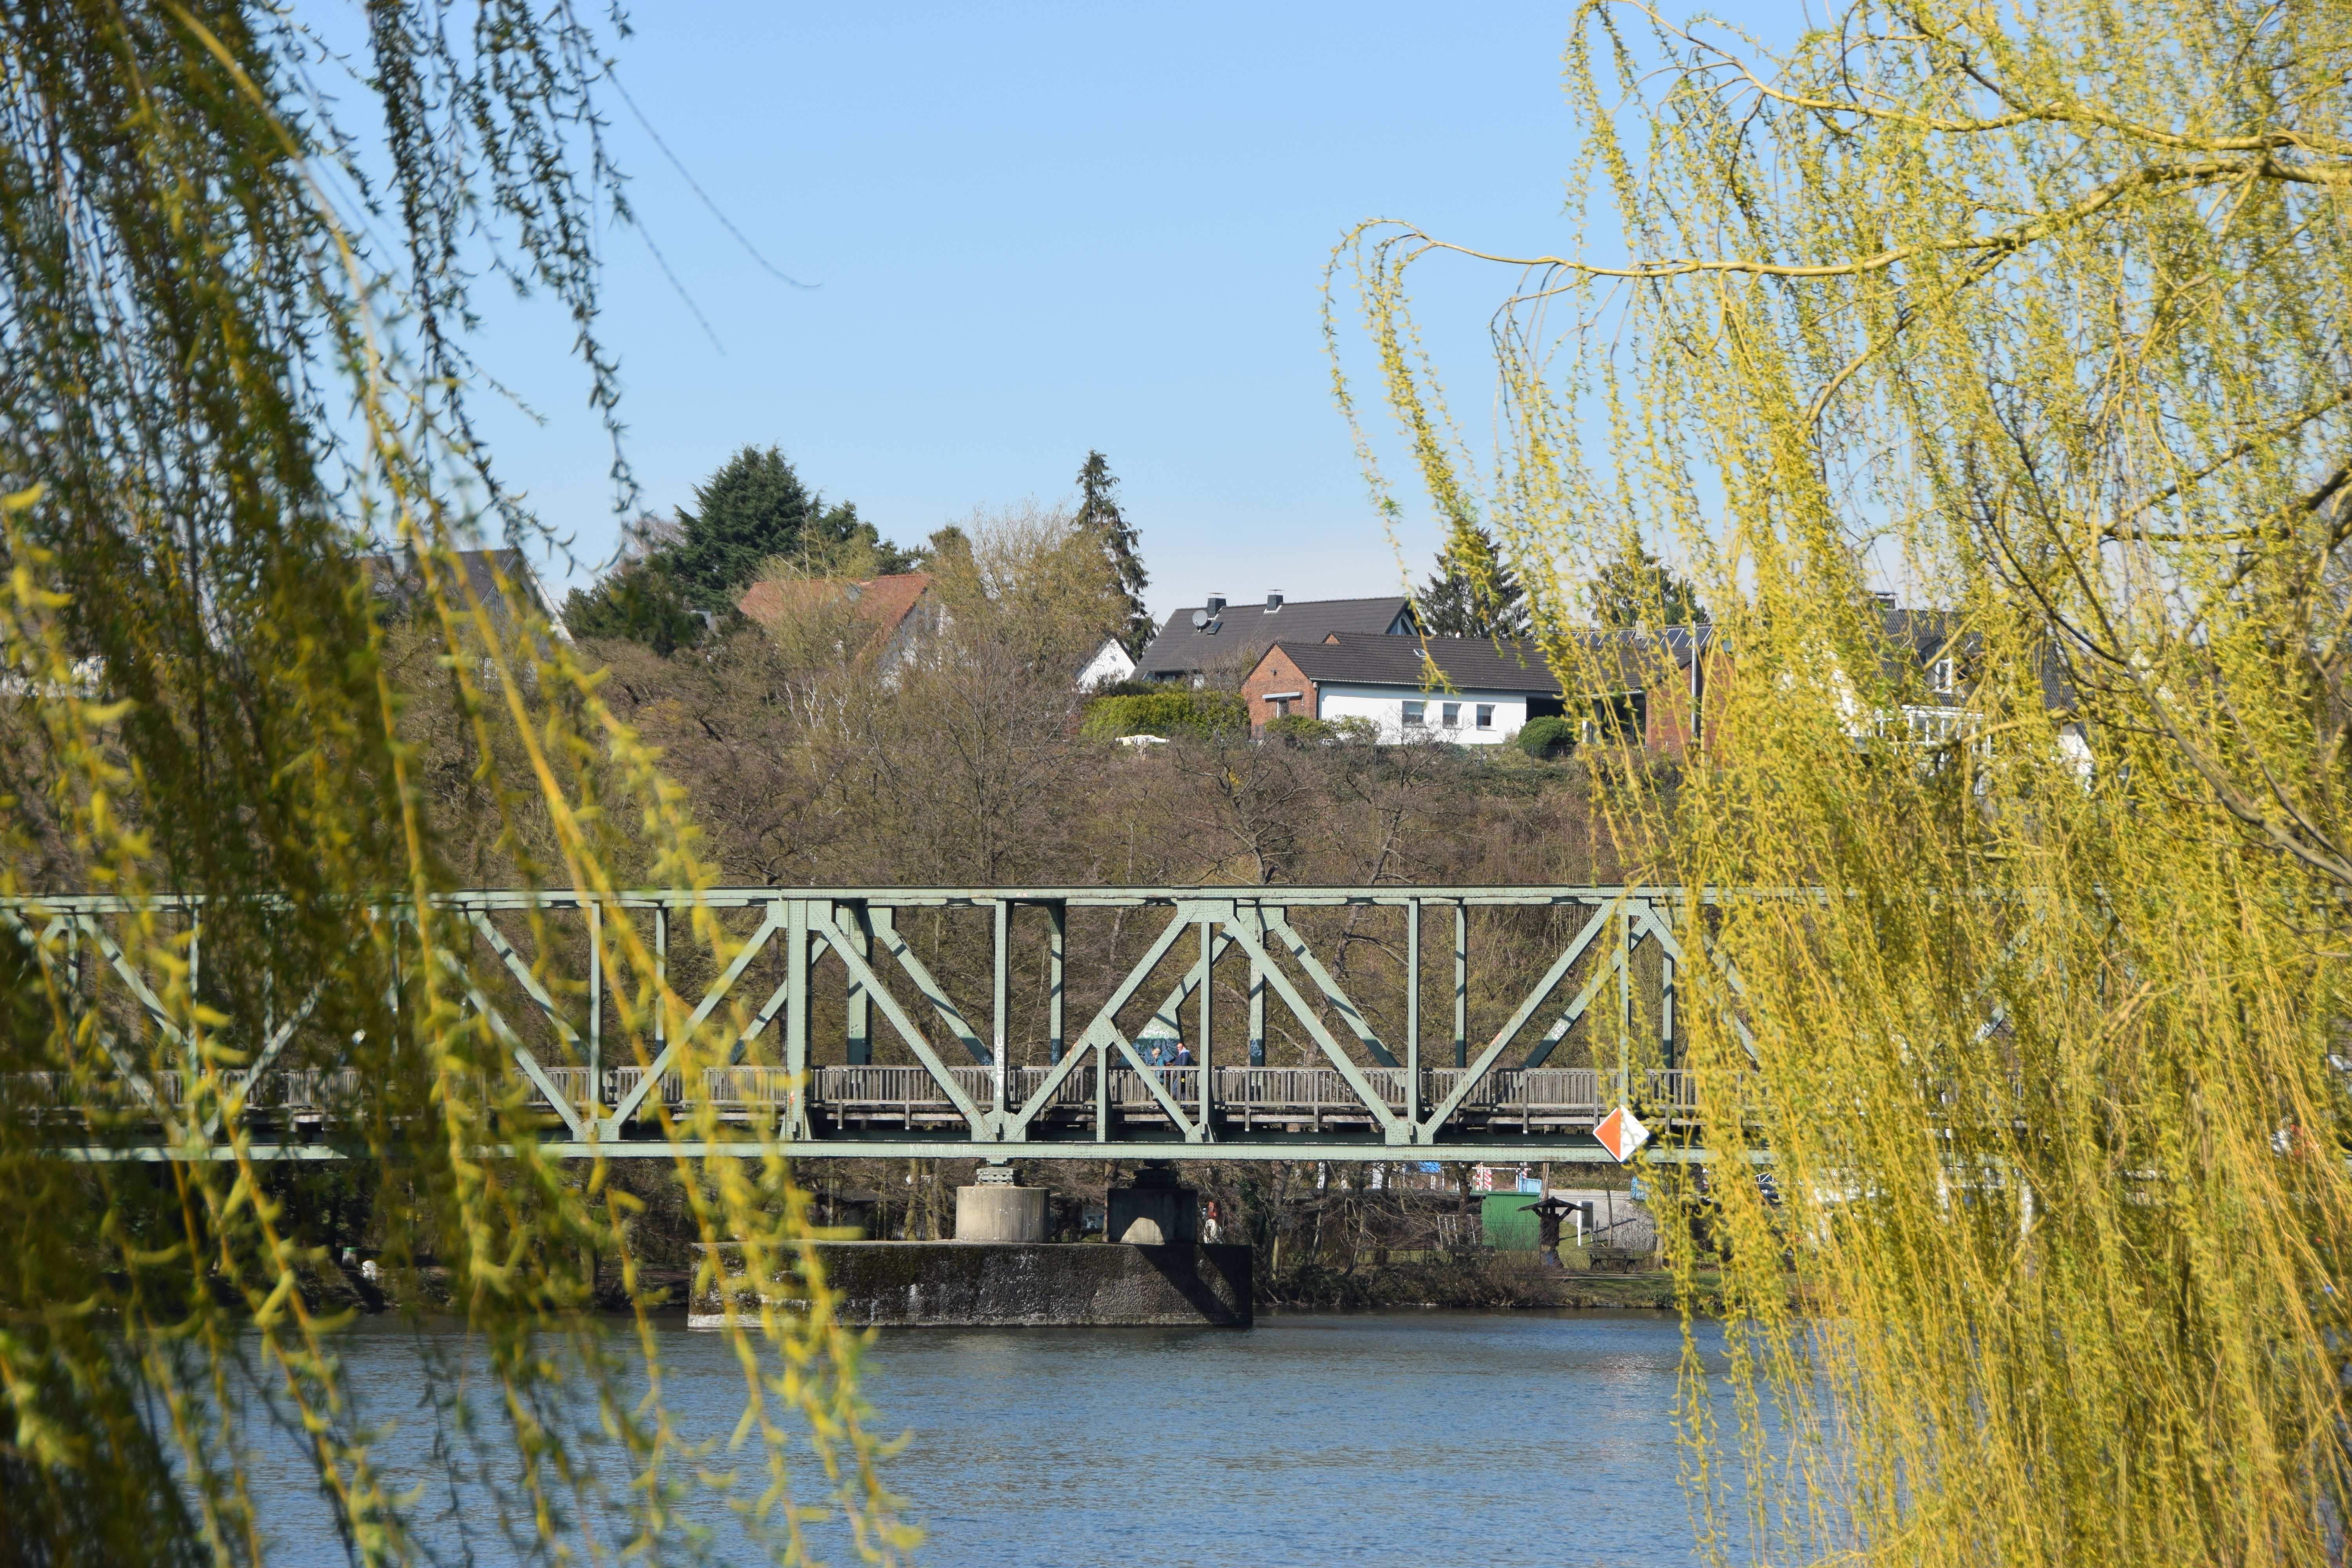
Heisingen, baldeneysee, lake, water, tree, food, sky, plant, natural landscape, branch, vegetation, girder bridge, woody plant, twig, bridge, landscape, fluvial landforms of streams, riparian zone, truss bridge, leisure, reflection, suspension bridge, nonbuilding structure, nature reserve, shrub, canal, wetland, beam bridge, channel, forest, cantilever bridge, reservoir, box girder bridge, grass, metal, bailey bridge, transport, winter, bayou, house, river, trestle, autumn